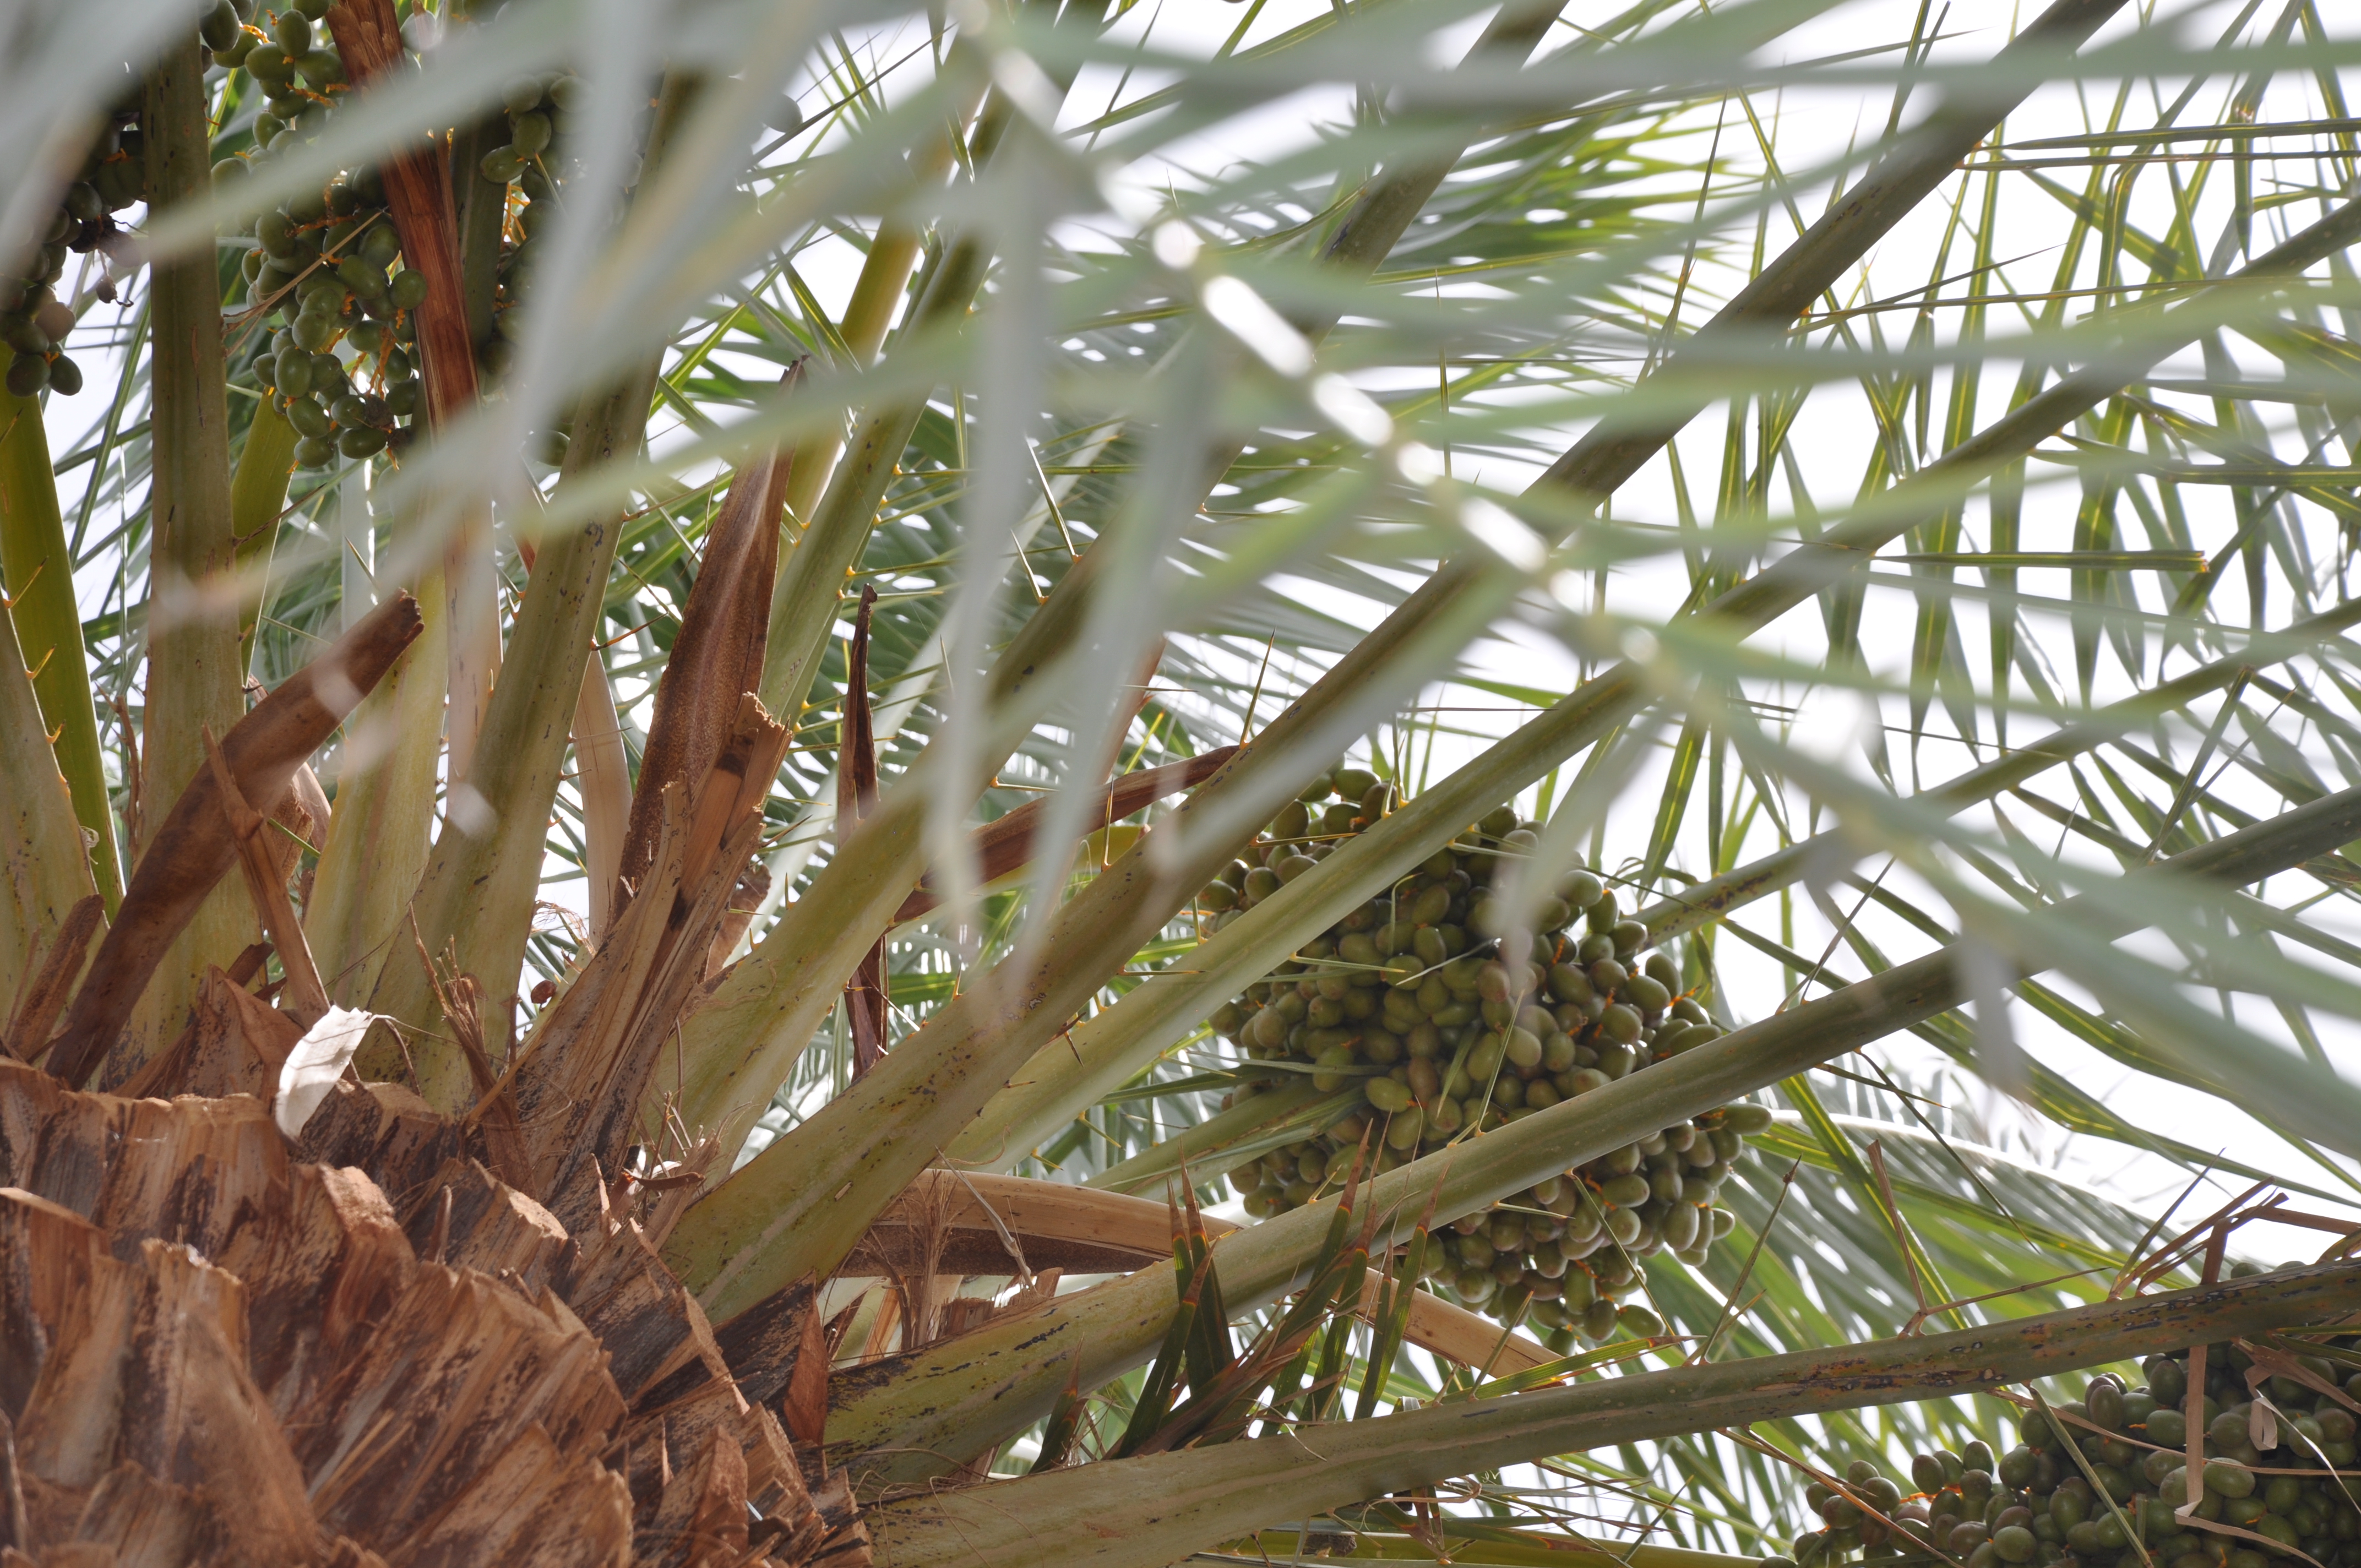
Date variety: bouisthami